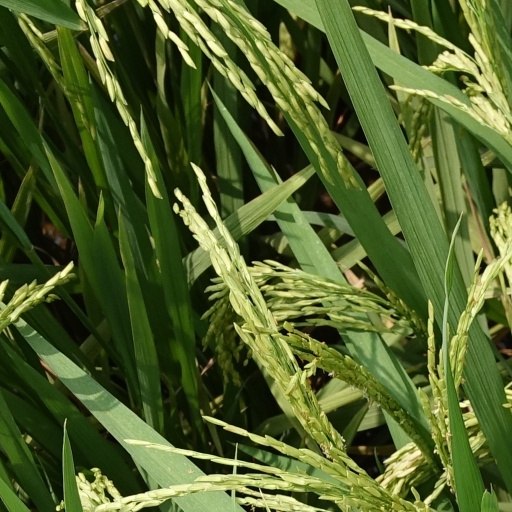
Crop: rice